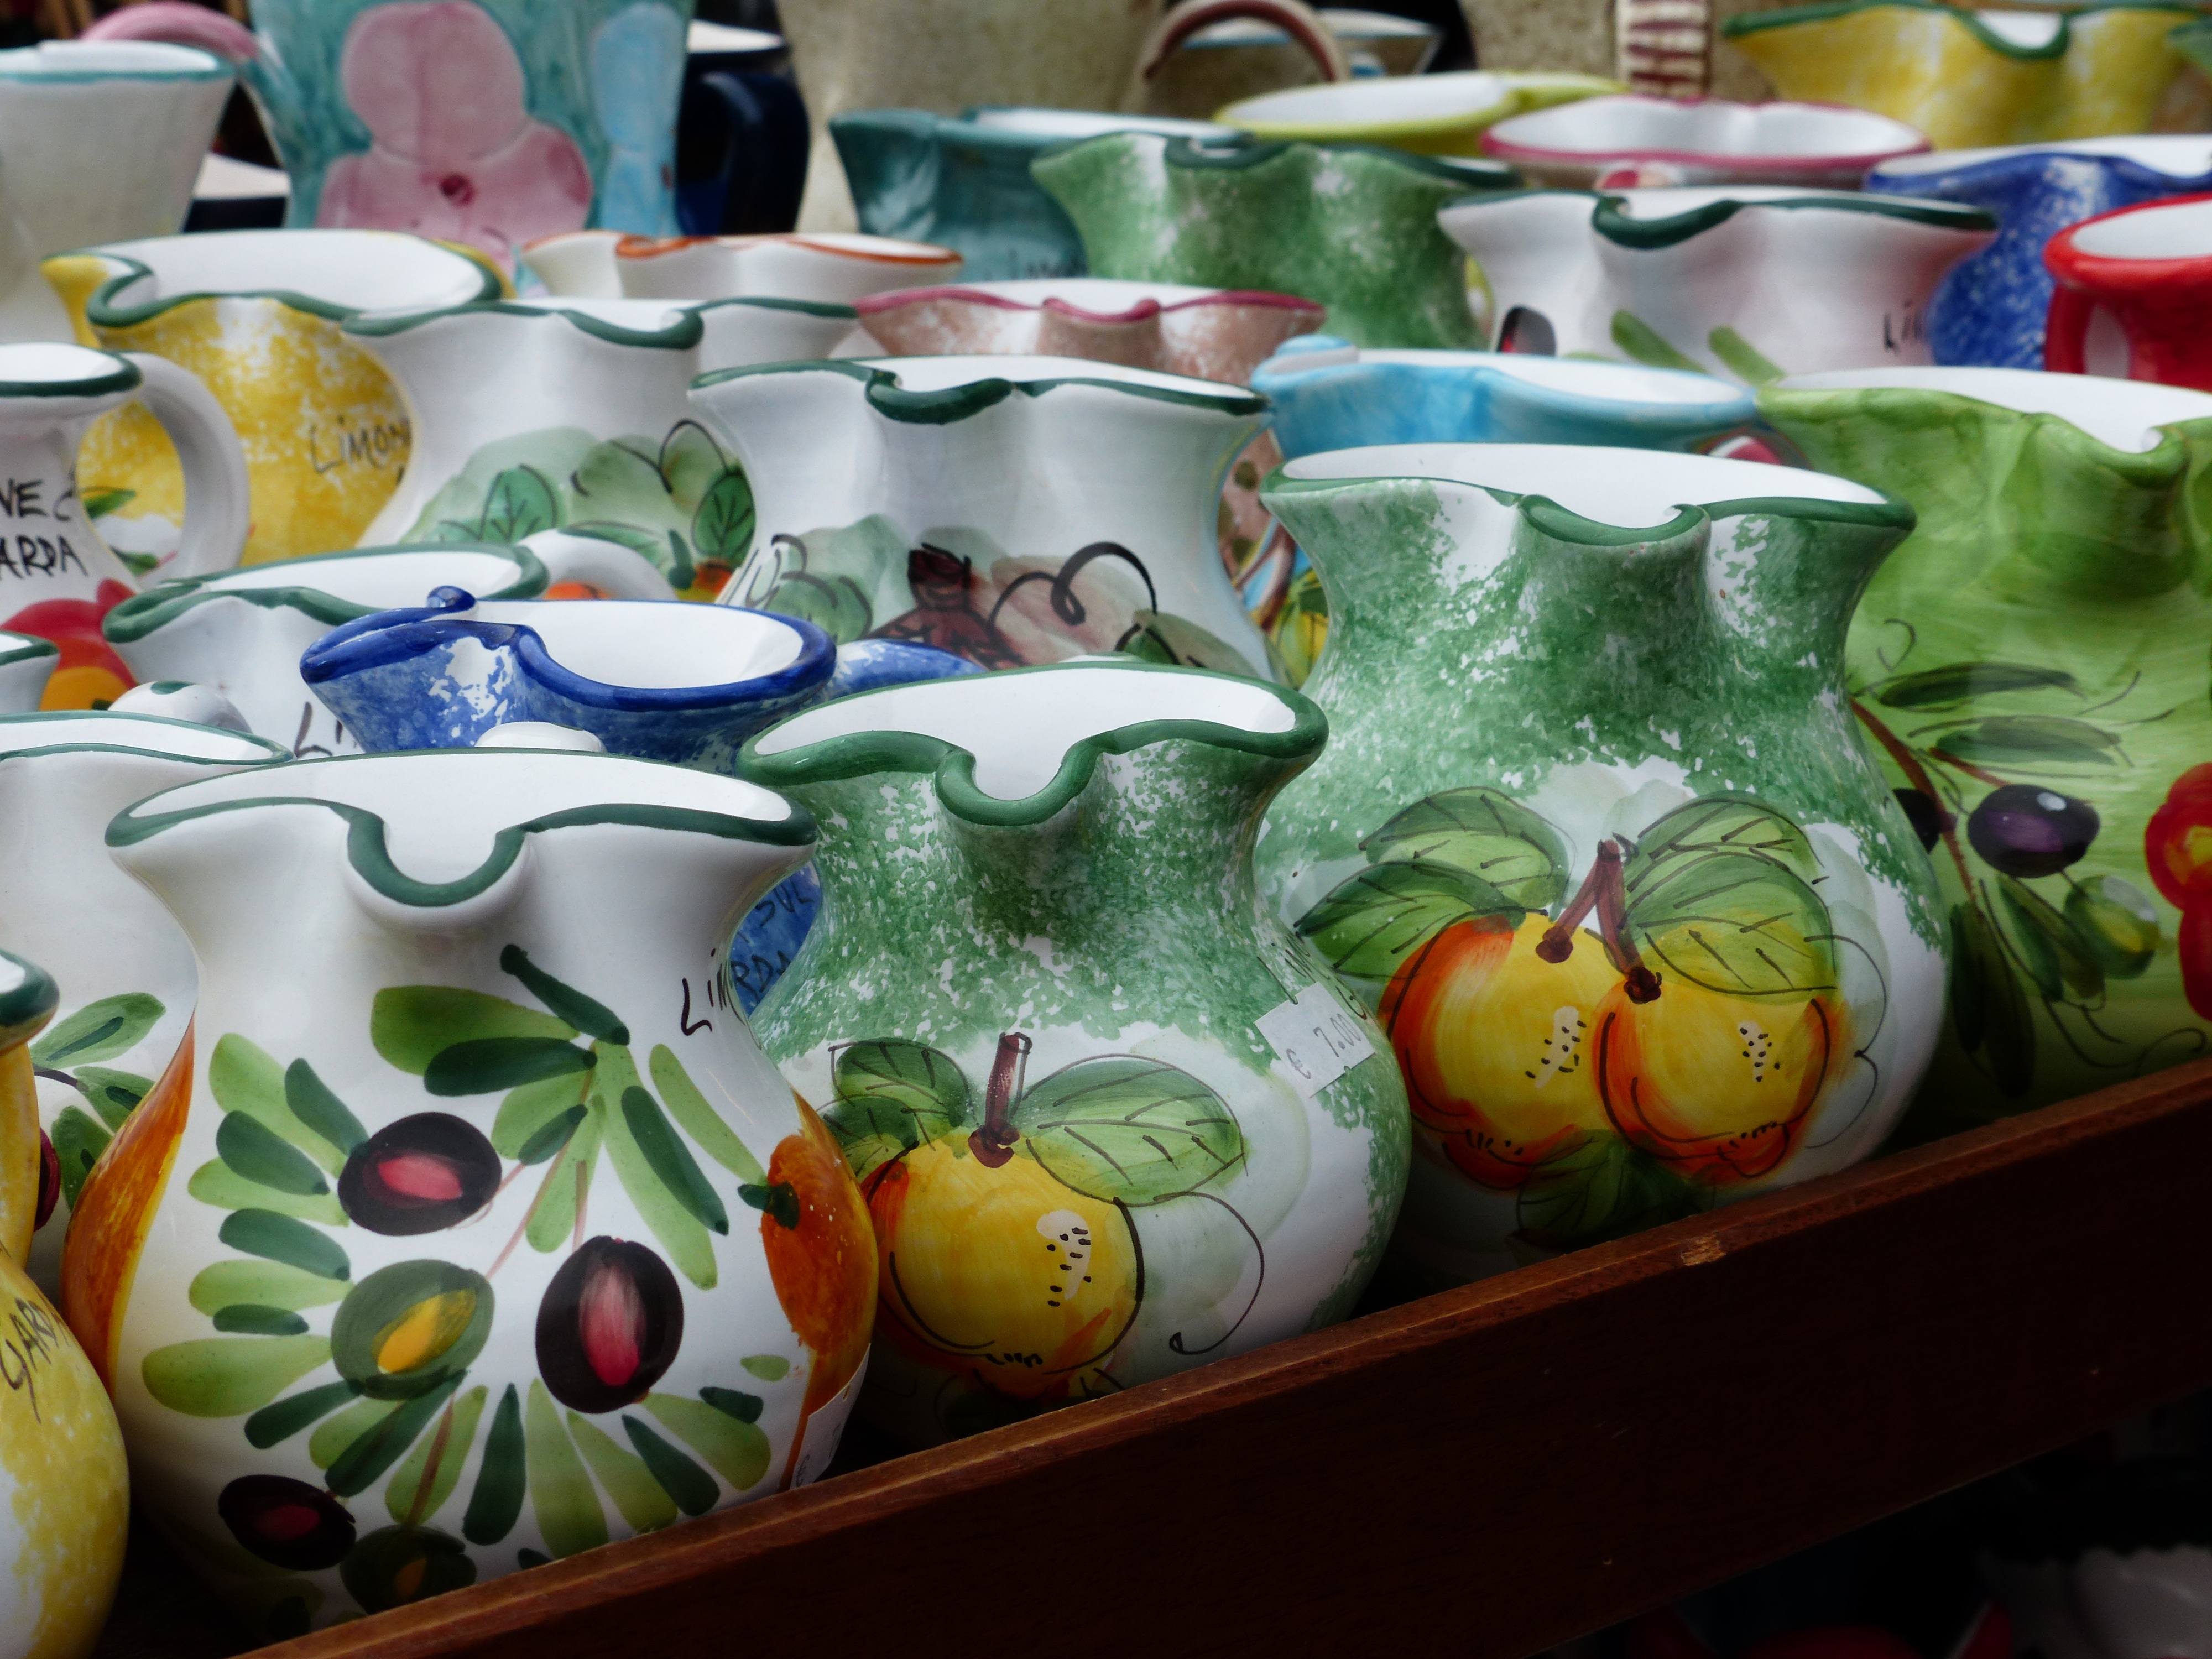
fruit, meal, food, green, produce, color, ceramic, pottery, still life, painting, art, jugs, porcelain, italian